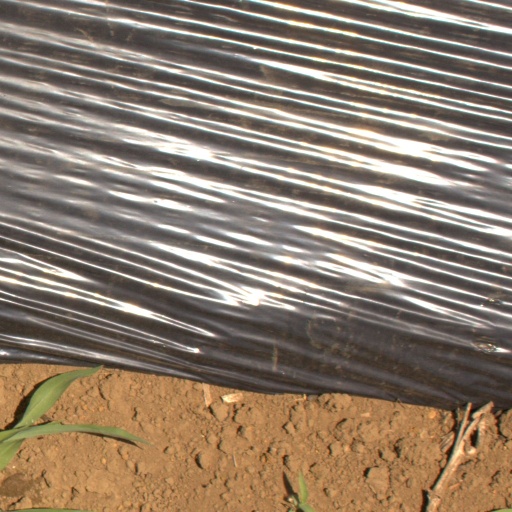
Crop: Jerusalem artichoke